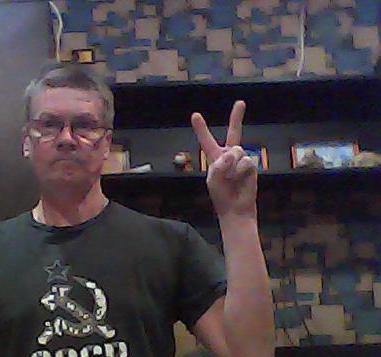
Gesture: peace